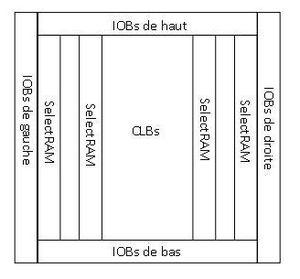
Architecture FPGA
La Re-configuration dynamique des FPGAs consiste à changer la programmation de ces circuits logiques programmables alors qu'ils sont en activité.